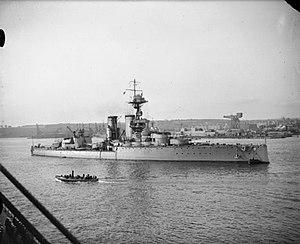
Le HMS Centurion est un cuirassé de la classe King George V, en service dans la Royal Navy entre 1913 et 1944. Le navire participe à la première guerre mondiale, est placé en réserve dans l'entre-deux-guerres, puis sert de leurre au début de la seconde guerre mondiale, avant d'être coulé au large d'Arromanches en 1944.